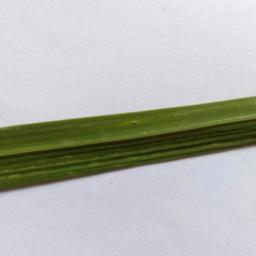
Label: Rice___Healthy